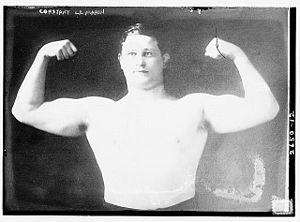
Plaque photographique de Constant le Marin, vers 1910-1915, Bibliothèque du Congrès. Reproduction Number: LC-DIG-ggbain-12649 (digital file from original negative)
Henri Herd, dit Constant le Marin, né le 2 août 1884 à Liège et mort le 4 novembre 1965 dans la même ville, était un lutteur professionnel belge qui remporta plusieurs compétitions internationales de lutte gréco-romaine et fut quatre fois champion du monde.
À Liège, le sport occupe une place importante puisque cette ville qui compte une population de 197 013 habitants est, comme dans le reste du pays, principalement rythmée par le football.